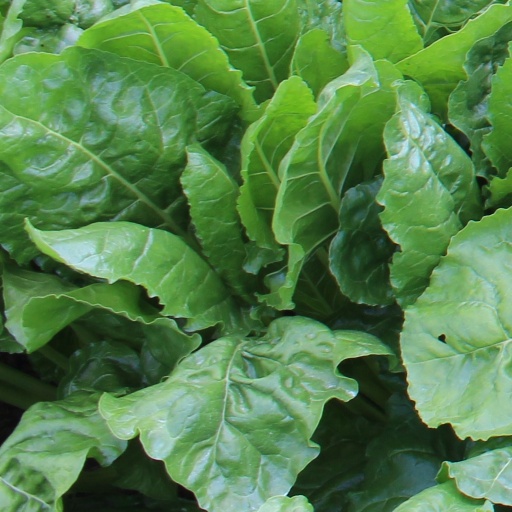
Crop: sugar beet